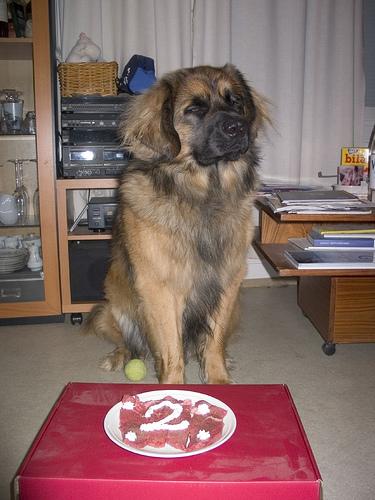
Breed: leonberger